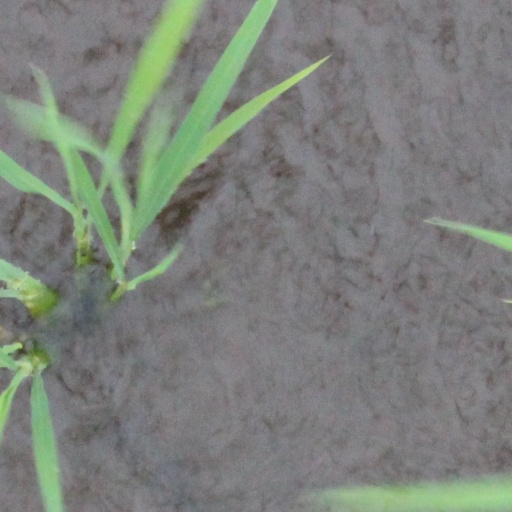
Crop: rice